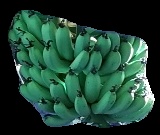
Variety: pachbale
Grade: grade1